Riverkeeper

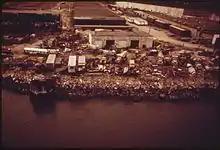
Abandoned industrial facilities on the Hudson River in 1973 (photograph by Chester Higgins Jr.)

The Hudson Valley has long been considered the birthplace of the modern American environmental movement. In the 1960s, a small group of scientists, fishermen, and concerned citizens led by Robert H. Boyle, author of "The Hudson River, A Natural and Unnatural History" and a senior writer at "Sports Illustrated", were determined to reverse the decline of the then-polluted Hudson River by confronting the polluters through advocacy and citizen law enforcement. Eventually, the organization became a powerhouse that has played a leading role in protecting the Hudson and the New York City watershed.